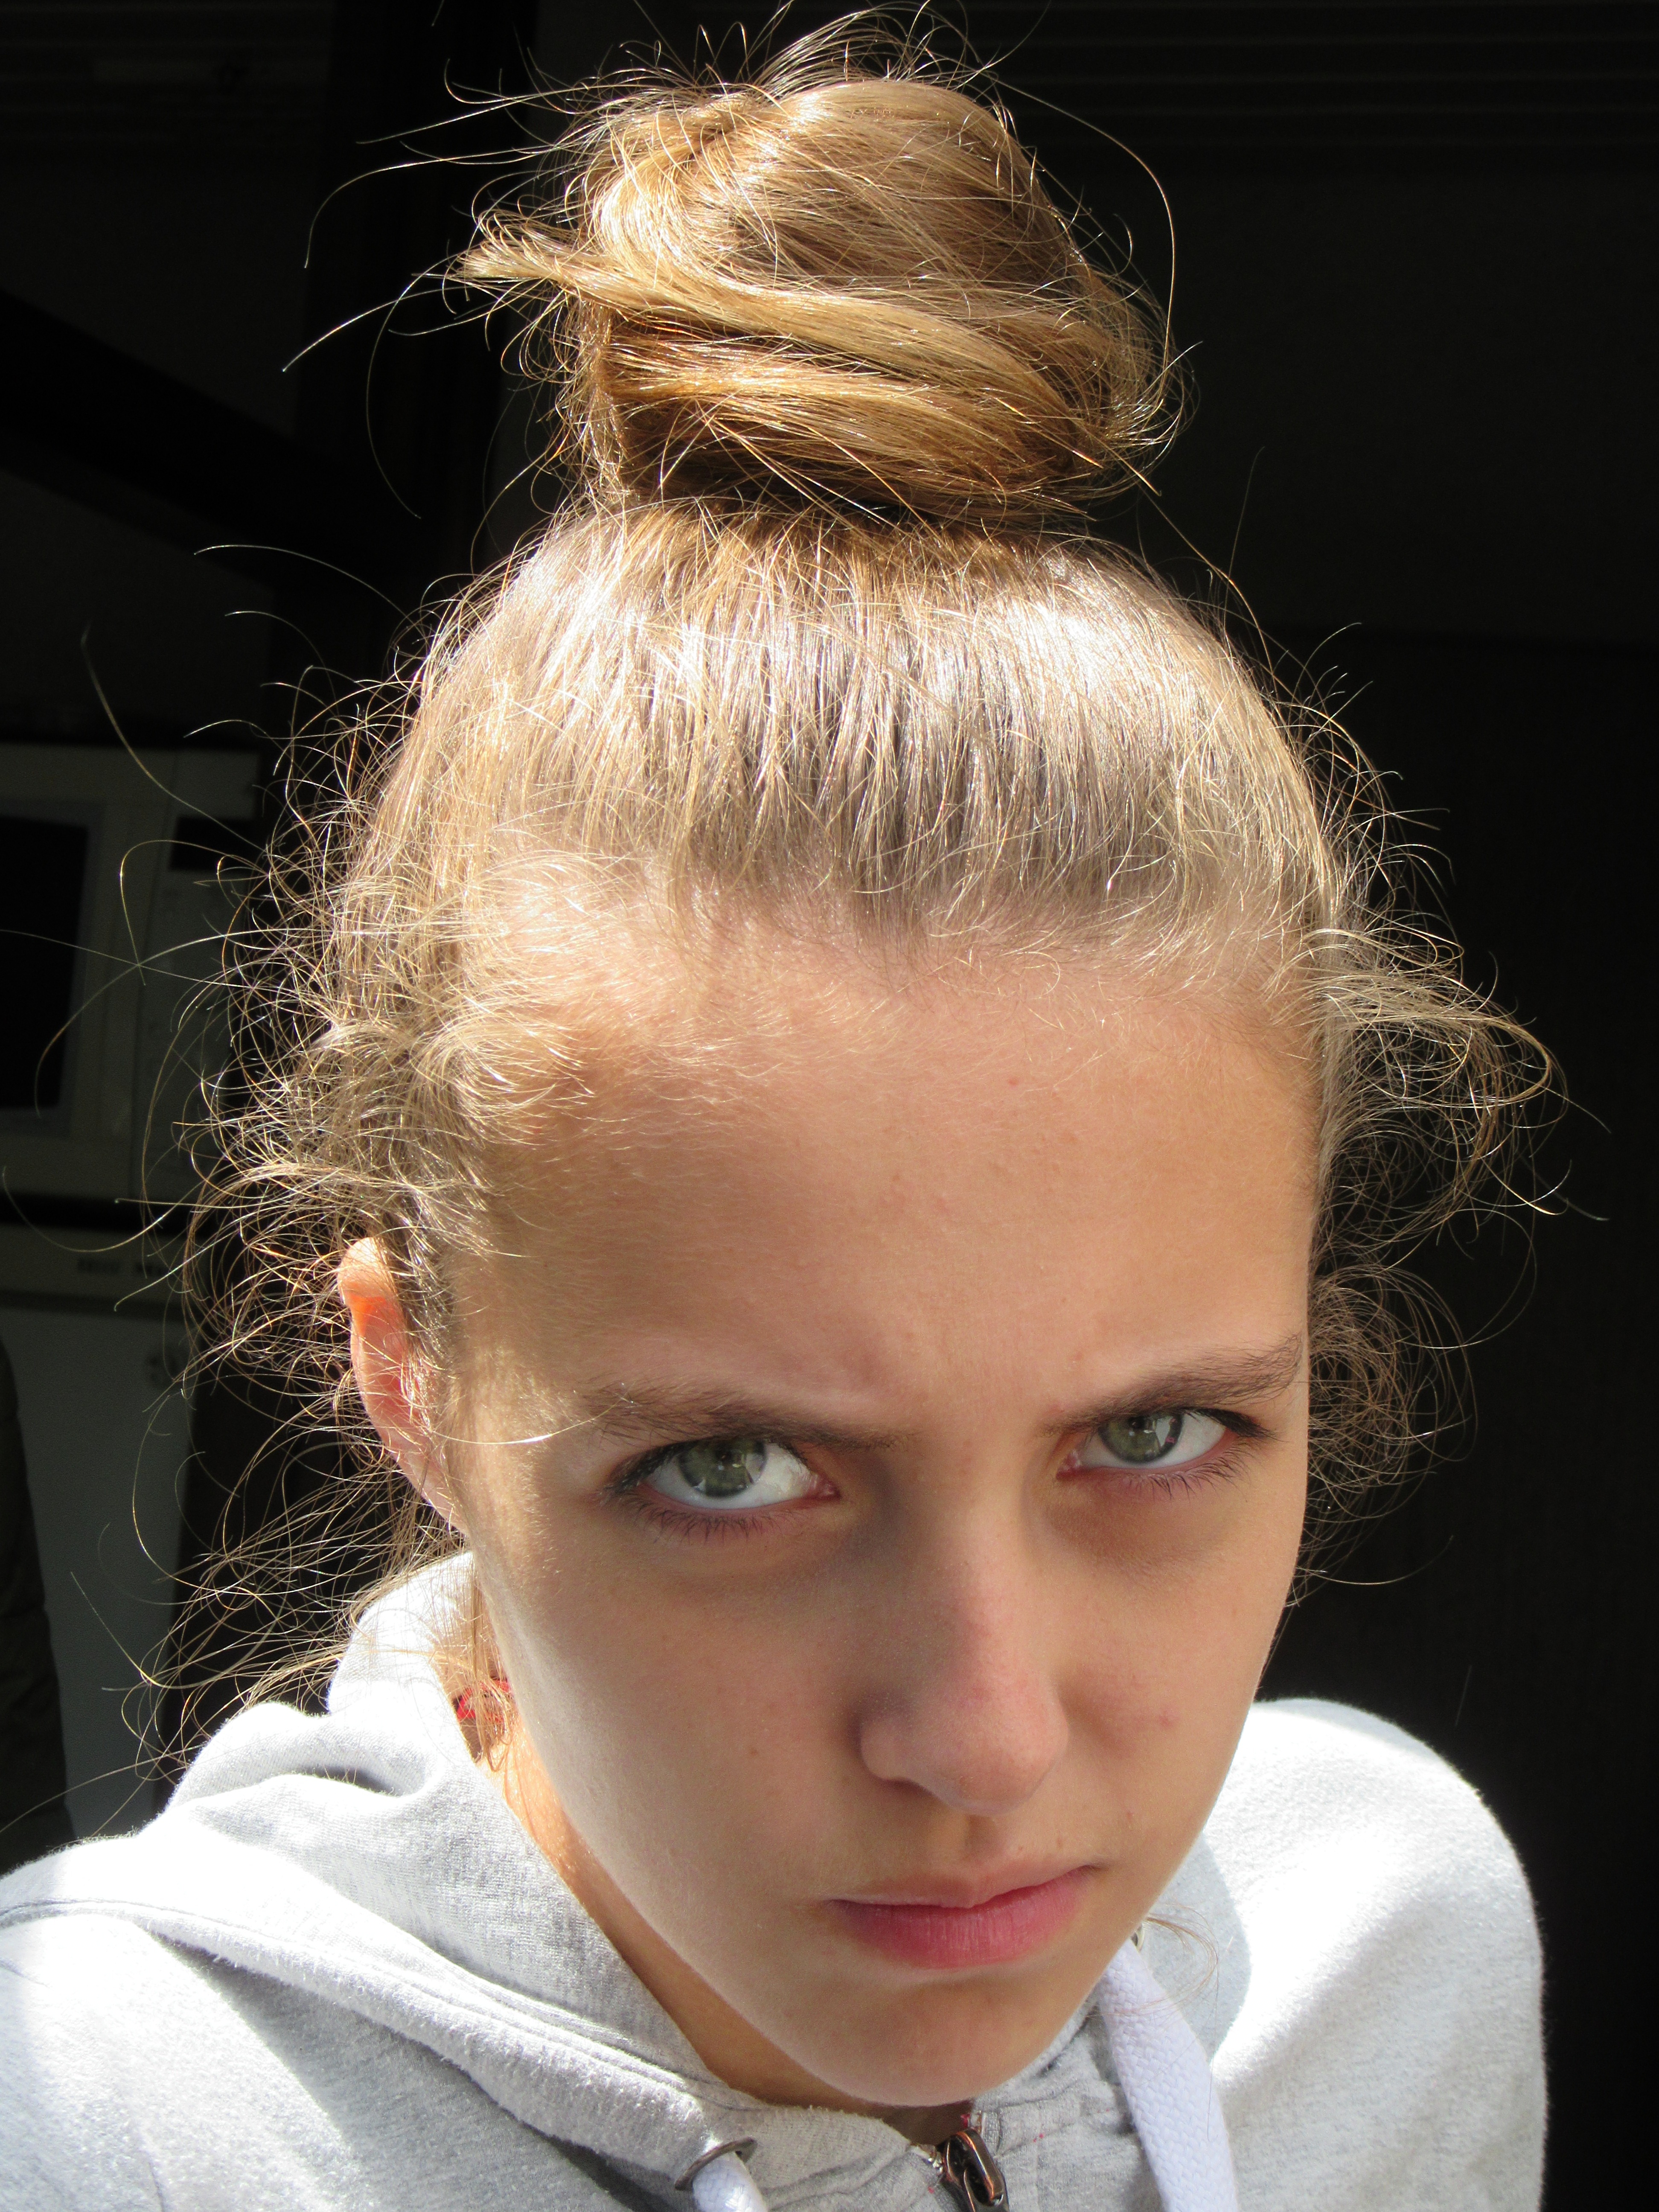
girl, hair, portrait, young, hairstyle, long hair, face, nose, eye, head, blond, organ, teen, knot, emotion, mimicry, blue eyes, forehead, brown hair